Native Polish Church

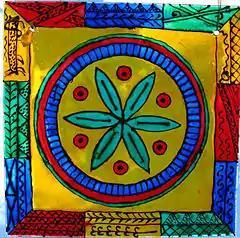
Kołomir – symbol of the cycles of life and the flow of time

The observation of the main cyclic festivals is usually carried out in public and open to everybody – guests from outside the community are welcome provided they respect the native faith and culture. The festivals’ rituals are performed according to suitable liturgy and conducted by either an ofiarnik or an appointed żerca.